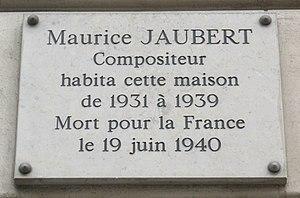
Plaque apposée au n° 98 de la rue du Cherche-Midi, Paris 6e, où vécut le compositeur Maurice Jaubert (1900-1940) de 1931 à 1939.
Maurice Jaubert est un compositeur français né à Nice le 3 janvier 1900 et mort pour la France, à l'hôpital de Baccarat, le 19 juin 1940.
La rue du Cherche-Midi est une voie traversant les 6ᵉ et 15ᵉ arrondissements de Paris.